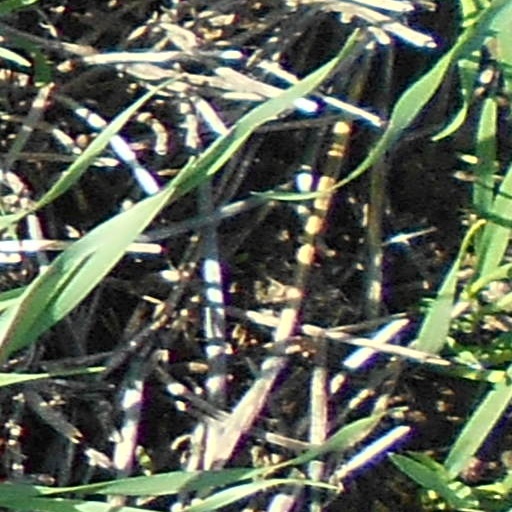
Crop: wheat